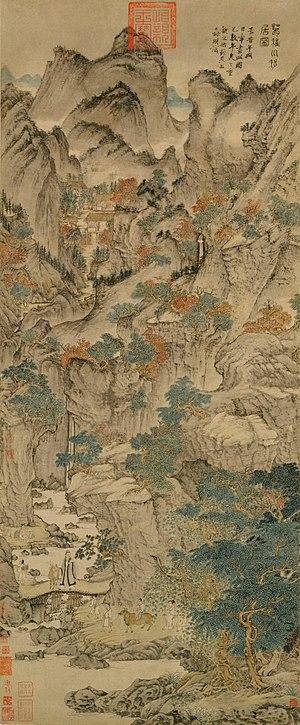
Wang Meng, «
Wang Meng est un peintre chinois de la fin de la dynastie Yuan. On le considère comme un des « quatre maîtres » de période Yuan, avec Huang Gongwang, Wu Zhen, et Ni Zan.
La dynastie Yuan, officiellement le Grand Yuan, est une dynastie mongole fondée par Kubilai Khan, le chef du clan des Bordjiguines, qui règne sur la Chine de 1279 à 1368. Elle vient à la suite de la dynastie Song, qui avait régné sur la Chine entre 960 et 1127, puis sur la Chine du Sud entre 1127 et 1279, et précède la dynastie Ming. Bien que les Mongols aient régné pendant des décennies sur des territoires incluant la Chine du Nord, ce n'est qu'en 1271 que Kubilai Khan proclame officiellement la fondation de sa dynastie en suivant la tradition chinoise, et la conquête de la totalité de la Chine n'est achevée qu'en 1279. Son royaume est, à ce moment-là, isolé des autres Khanats et contrôle la plus grande partie de la Chine moderne et de ses environs, y compris le territoire qui correspond actuellement à la Mongolie. C'est la première dynastie non-chinoise à gouverner toute la Chine et elle dure jusqu'en 1368, date à laquelle la nouvellement fondée dynastie Ming chasse les empereurs Mongols de Chine, ce qui oblige les Gengiskhanides à se replier dans leur patrie mongole, ou ils fondent la dynastie Yuan du Nord.